Robert William Billings

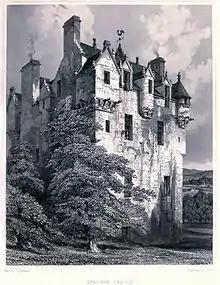
"Crathes Castle", an illustration from Billings' "Baronial and Ecclesiastical Antiquities of Scotland"

Billings was born in the Bayswater area of London in 1812. At the age of thirteen he was apprenticed to the topographical draughtsman John Britton for seven years. In 1837 he illustrated George Godwin's "History and Description of St. Paul's Cathedral", and two years later, with Frederick Mackenzie, the two volumes of Godwin's "Churches of London". He assisted Sir Jeffry Wyattville on drawings of Windsor Castle, and prepared many views of the ruins of the old Houses of Parliament after the fire.